Glenroe

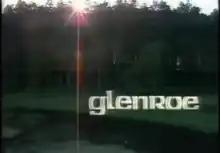

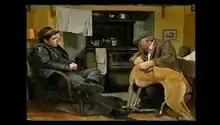
Blackie and Dinny

Glenroe is an Irish television soap opera broadcast on RTÉ One for 18 years between September 1983 and May 2001. "Glenroe was" centred on the lives of the people living in the fictional rural village of the same name in County Wicklow. The real-life village of Kilcoole was used to film the series. The series was also filmed in studio at RTÉ and in various other locations when directors saw fit.